Ka'ak

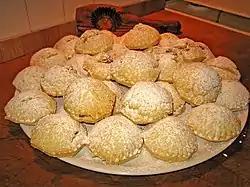
Lebanese style ka'ak with ma'amoul

In some societies, the pastries or sweets known as ka'ak are semolina-based cookies (biscuits), such as "ka'ak bi ma'moul" (or "ka'ak bi ajwa"), which is stuffed with ground dates, "ka'ak bi jowz", which is stuffed with ground walnuts, and "ka'ak bi fustok", which is stuffed with ground pistachios.